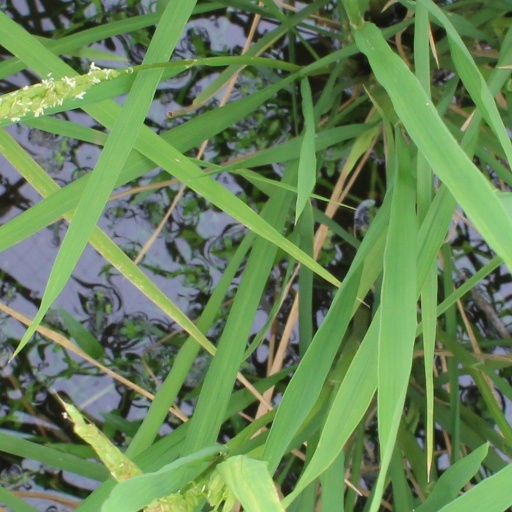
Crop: rice